Sneeze

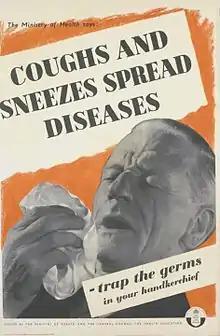
Sneezes are covered by handkerchief or forearm

Proven methods to reduce sneezing generally advocate reducing interaction with irritants, such as keeping pets out of the house to avoid animal dander; ensuring the timely and continuous removal of dirt and dust particles through proper housekeeping; replacing filters for furnaces and air-handling units; air filtration devices and humidifiers; and staying away from industrial and agricultural zones. Tickling the roof of the mouth with the tongue can stop a sneeze. Some people, however, find sneezes to be pleasurable and would not want to prevent them.